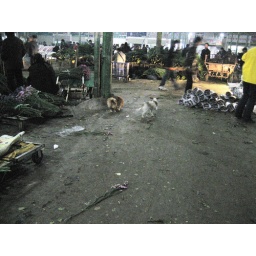
dogs in the flower market